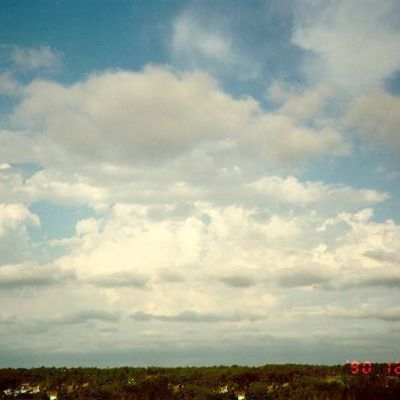
Cloud type: Stratus (St)